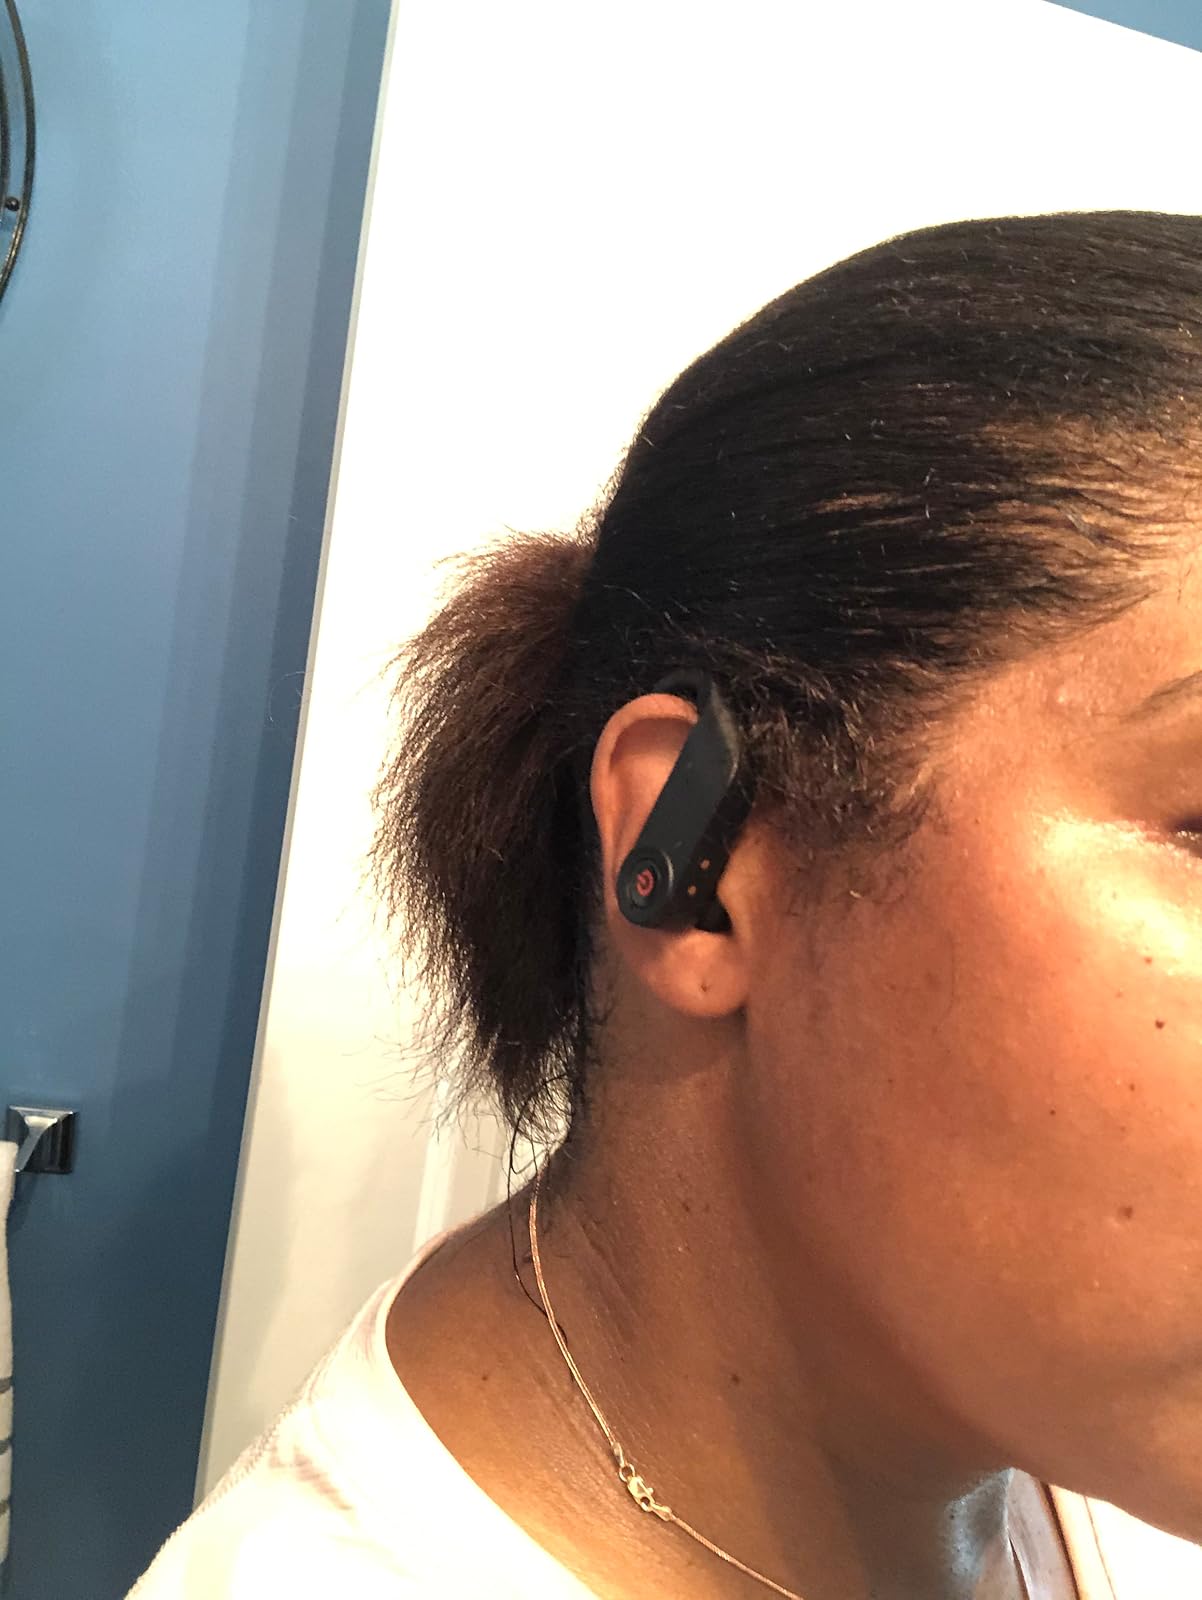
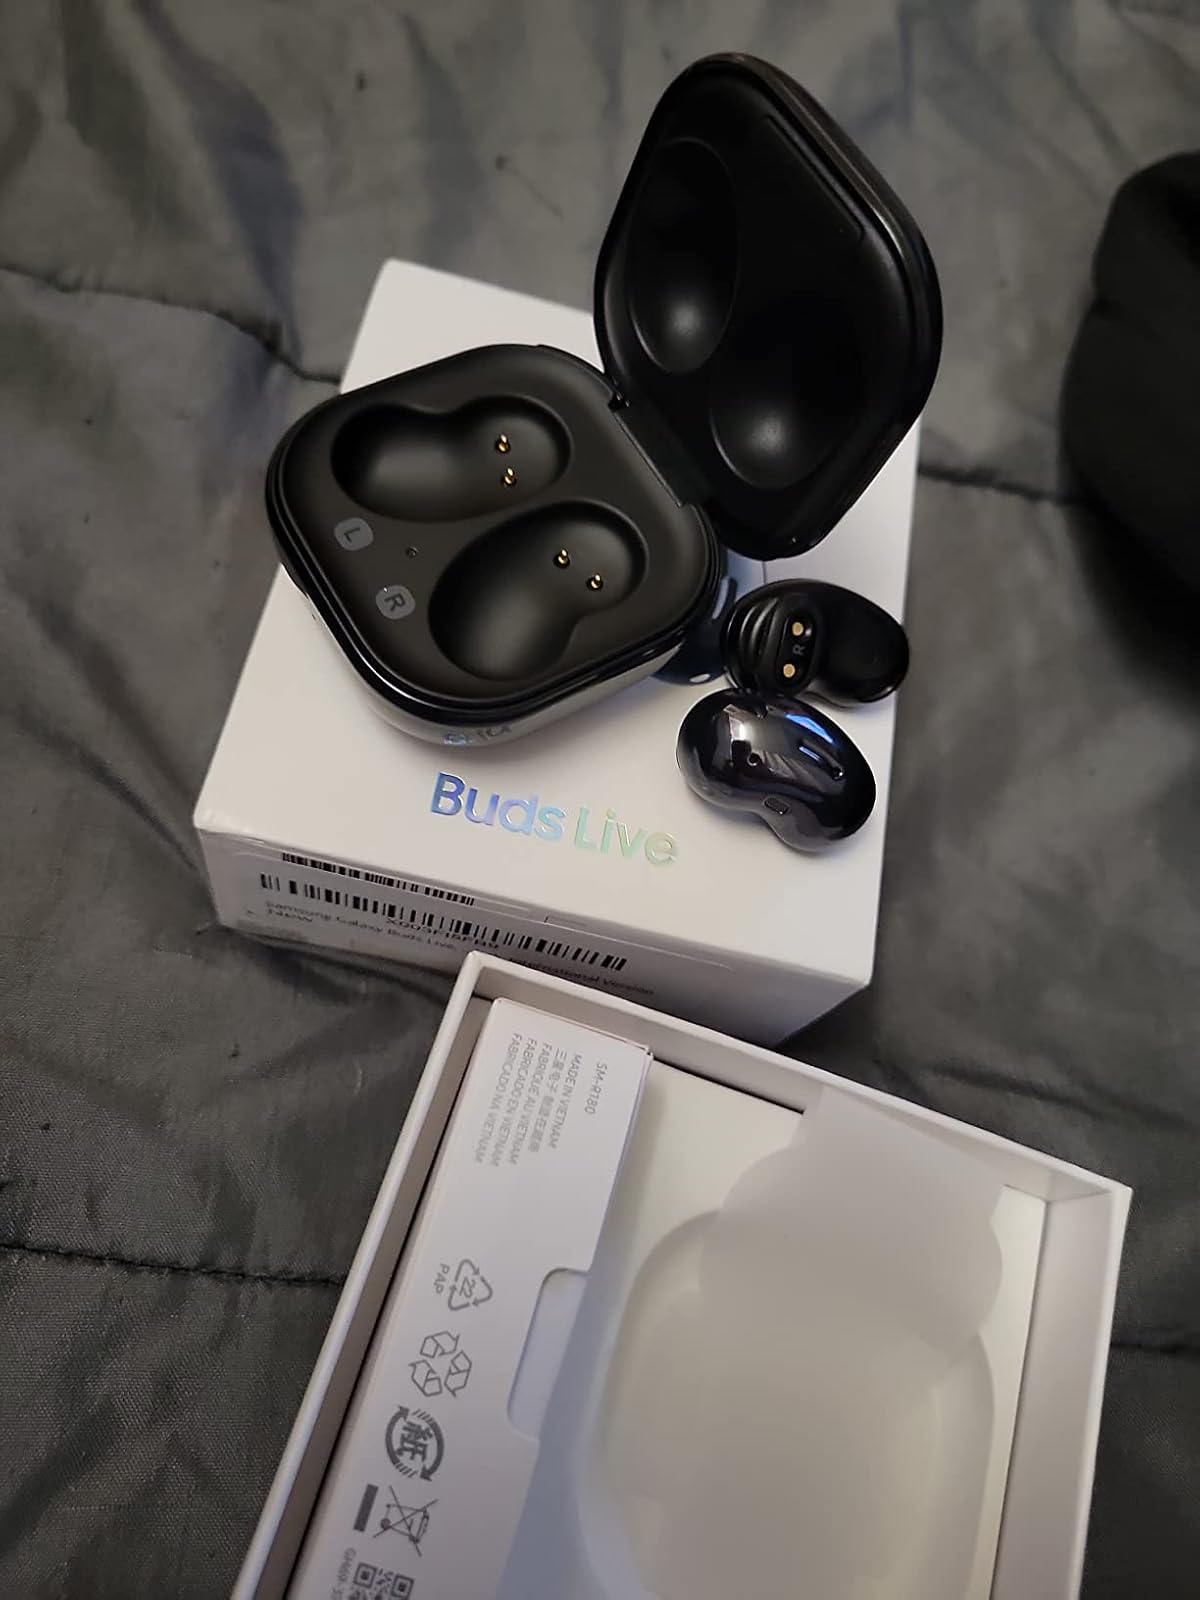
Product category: earbuds
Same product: no